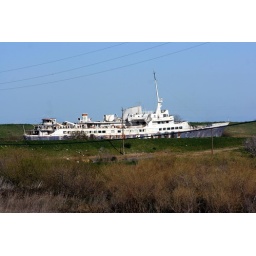
Optical Illusion. This ship really is sitting in water.